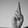
ASL letter: R